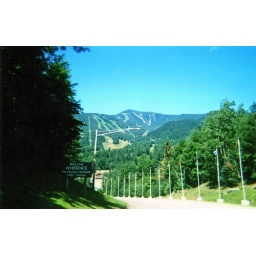
Whiteface ski mountain entrance road way in NY